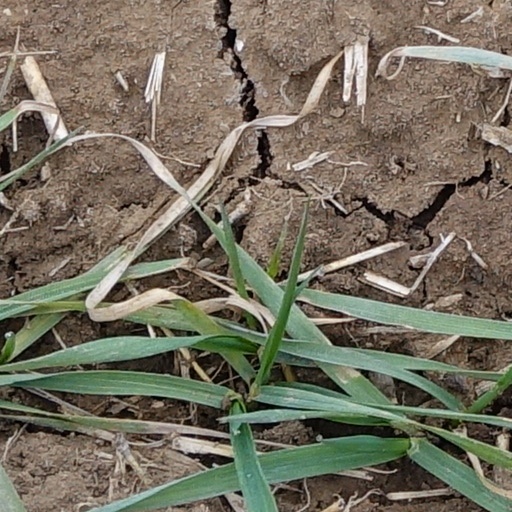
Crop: wheat